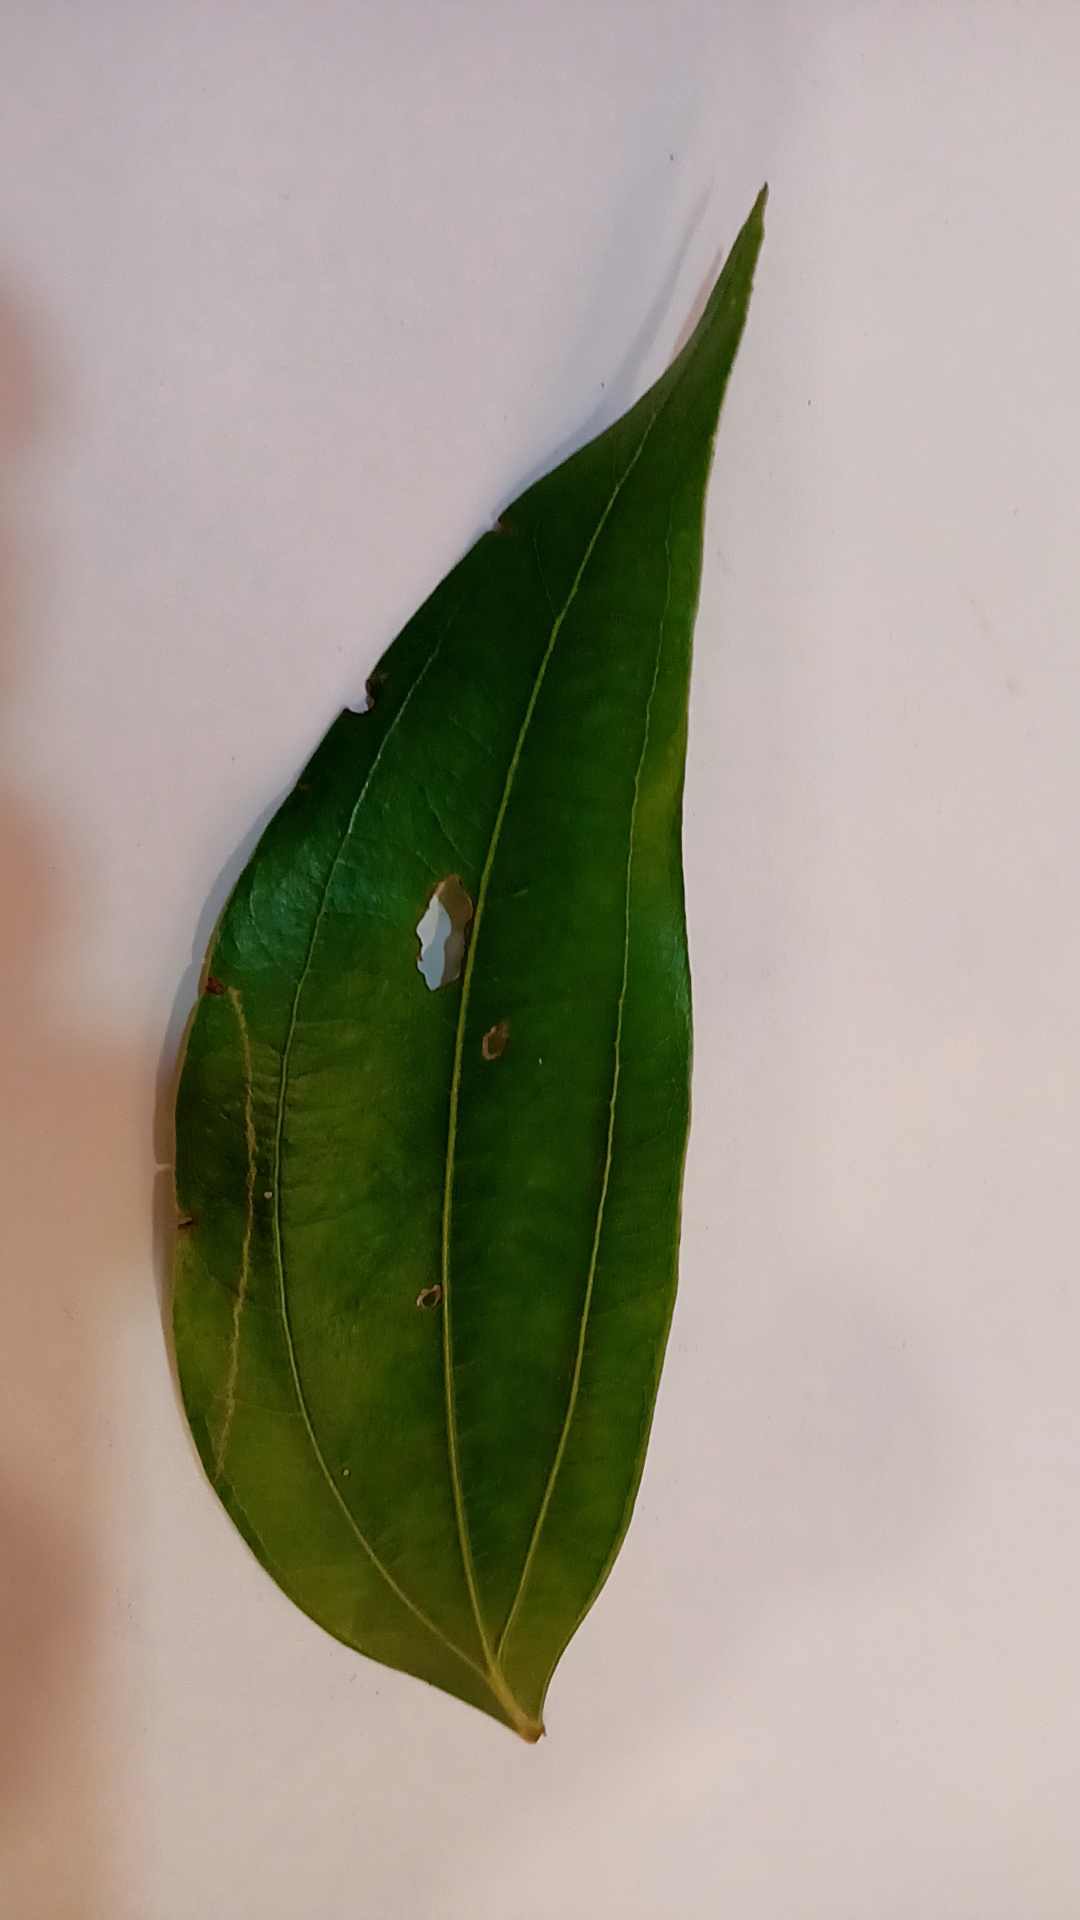
Label: Disease